Religious views of Thomas Jefferson

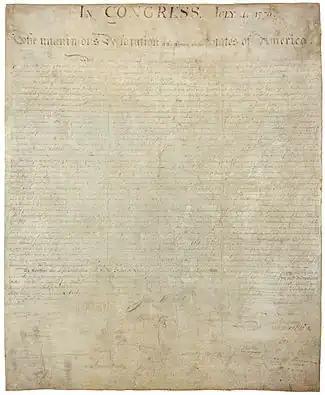
The Declaration of Independence

In 1760, at age 16, Jefferson entered the College of William & Mary in Williamsburg, and for two years he studied mathematics, metaphysics, and philosophy under Professor William Small. He introduced the enthusiastic Jefferson to the writings of the British Empiricists, including John Locke, Francis Bacon, and Isaac Newton.